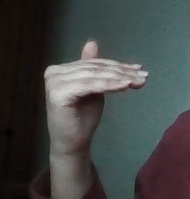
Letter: khaa